Superbloom

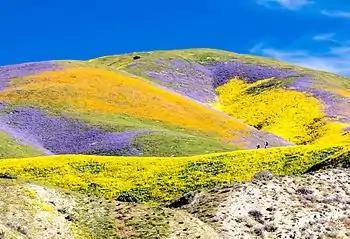
Carrizo Plain National Monument in 2017

In the Mojave Desert of southeastern California, common plant species which compose the superblooms are brittlebushes "(Encelia farinosa)" (yellow flowers), California poppies "(Eschscholzia californica)" (bright orange), desert bluebells "(Phacelia campanularia)" (deep purple), lupines (purple), sand verbena "(Abronia)" (yellow), desert sunflowers "(Geraea canescens)" (bright yellow), evening primroses "(Camissonia brevipes)" (mostly white, occasionally yellow), popcorn flowers "(Plagiobothrys)" (white or yellow), and desert lilies "(Hesperocallis)" (white). Several of these plants are also invasive, such as wild mustard.